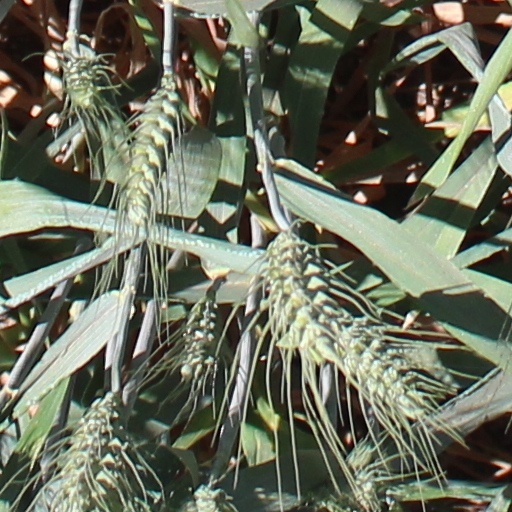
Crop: wheat